Sarah Childress Polk

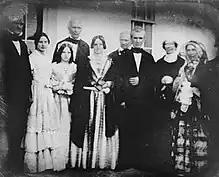
The Polks on the portico of the White House alongside Secretary of State James Buchanan, and former first lady Dolley Madison.

During his political career, Polk assisted her husband with his speeches, using her insight to guide his outlines and provide needed assurance. She accompanied her husband as often as she could whenever he made trips to Washington and made sure to take an active political role. She even copied down his correspondence and developed notable social skills. Mrs. Polk was not a woman who chose to proclaim her sentiment openly, striving to maintain a humble demeanor. It was her husband himself who declared that his most active supporter and critique was his wife. She also gave him advice on policy matters and played an active role in his campaigns. Mrs. Polk maintained correspondence with national leaders gaining access to global issues that were relevant to her husband's campaign.